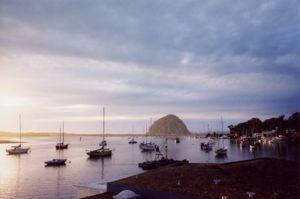
Le comté de San Luis Obispo est un comté de l'État de Californie aux États-Unis. Au recensement de 2014, il comptait 279 083 habitants. Son siège est San Luis Obispo.